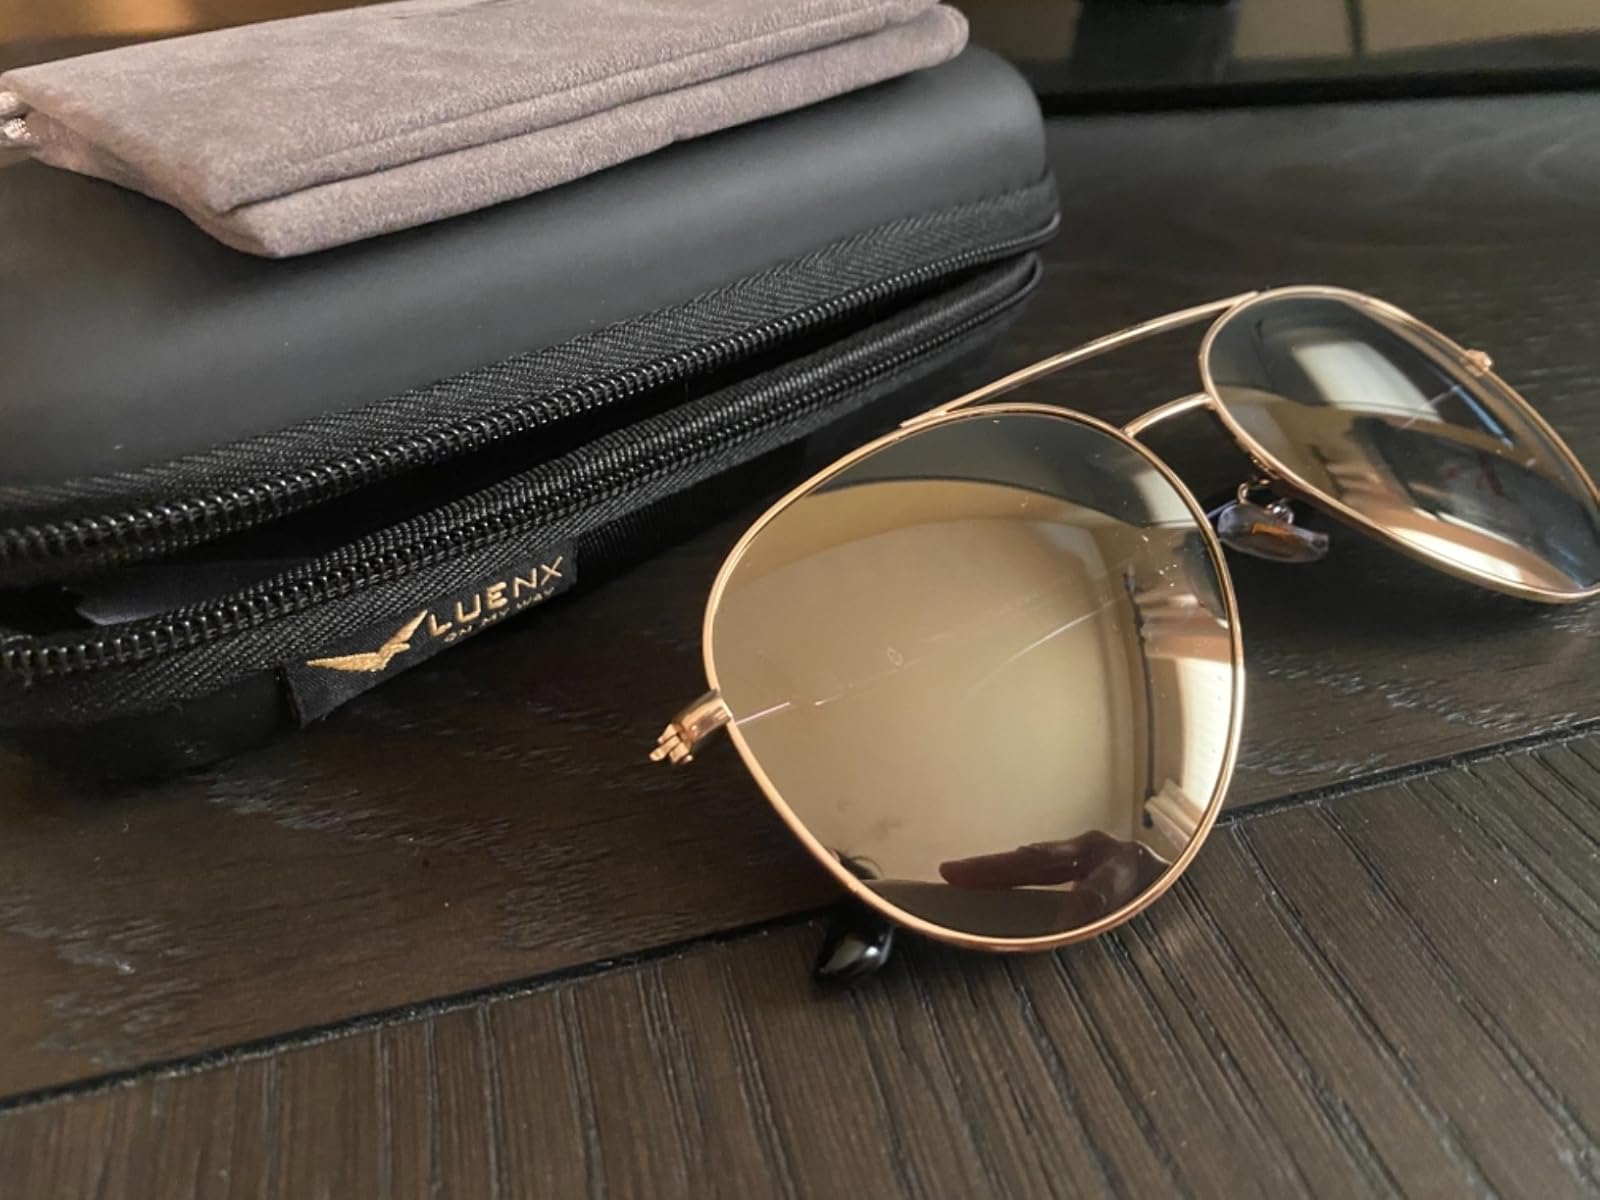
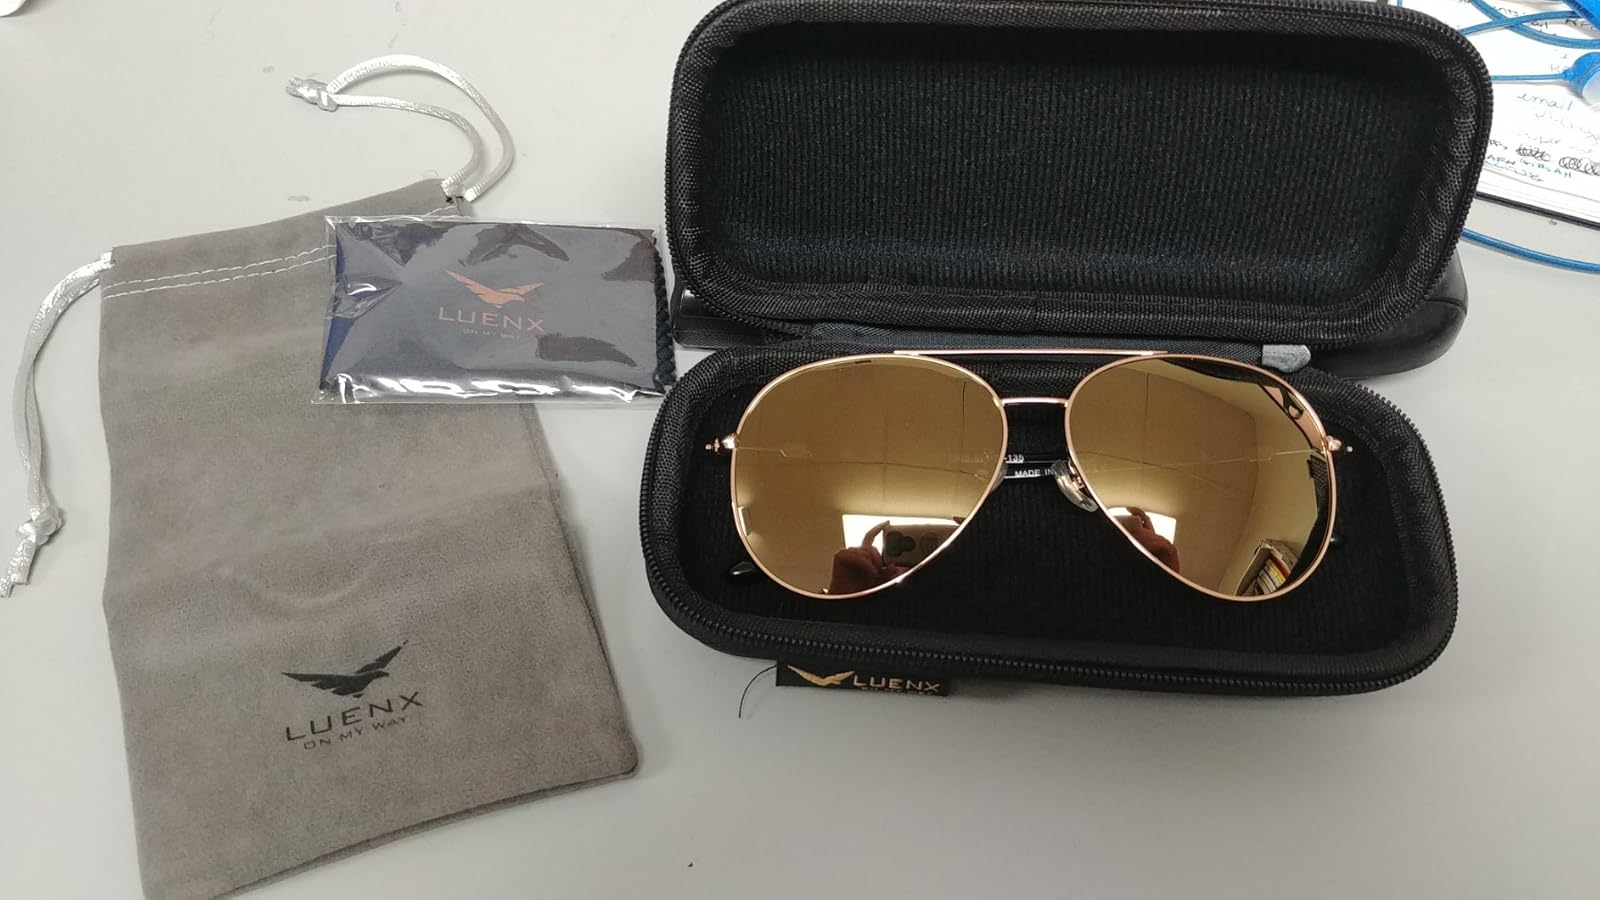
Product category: accessories_sunglasses
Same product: yes